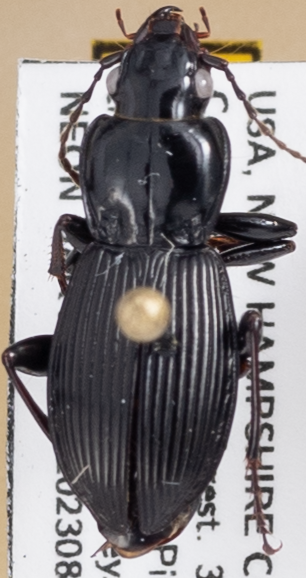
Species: Pterostichus coracinus
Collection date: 2023-08-23
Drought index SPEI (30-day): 0.8
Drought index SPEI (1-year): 1.69
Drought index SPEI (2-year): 0.54